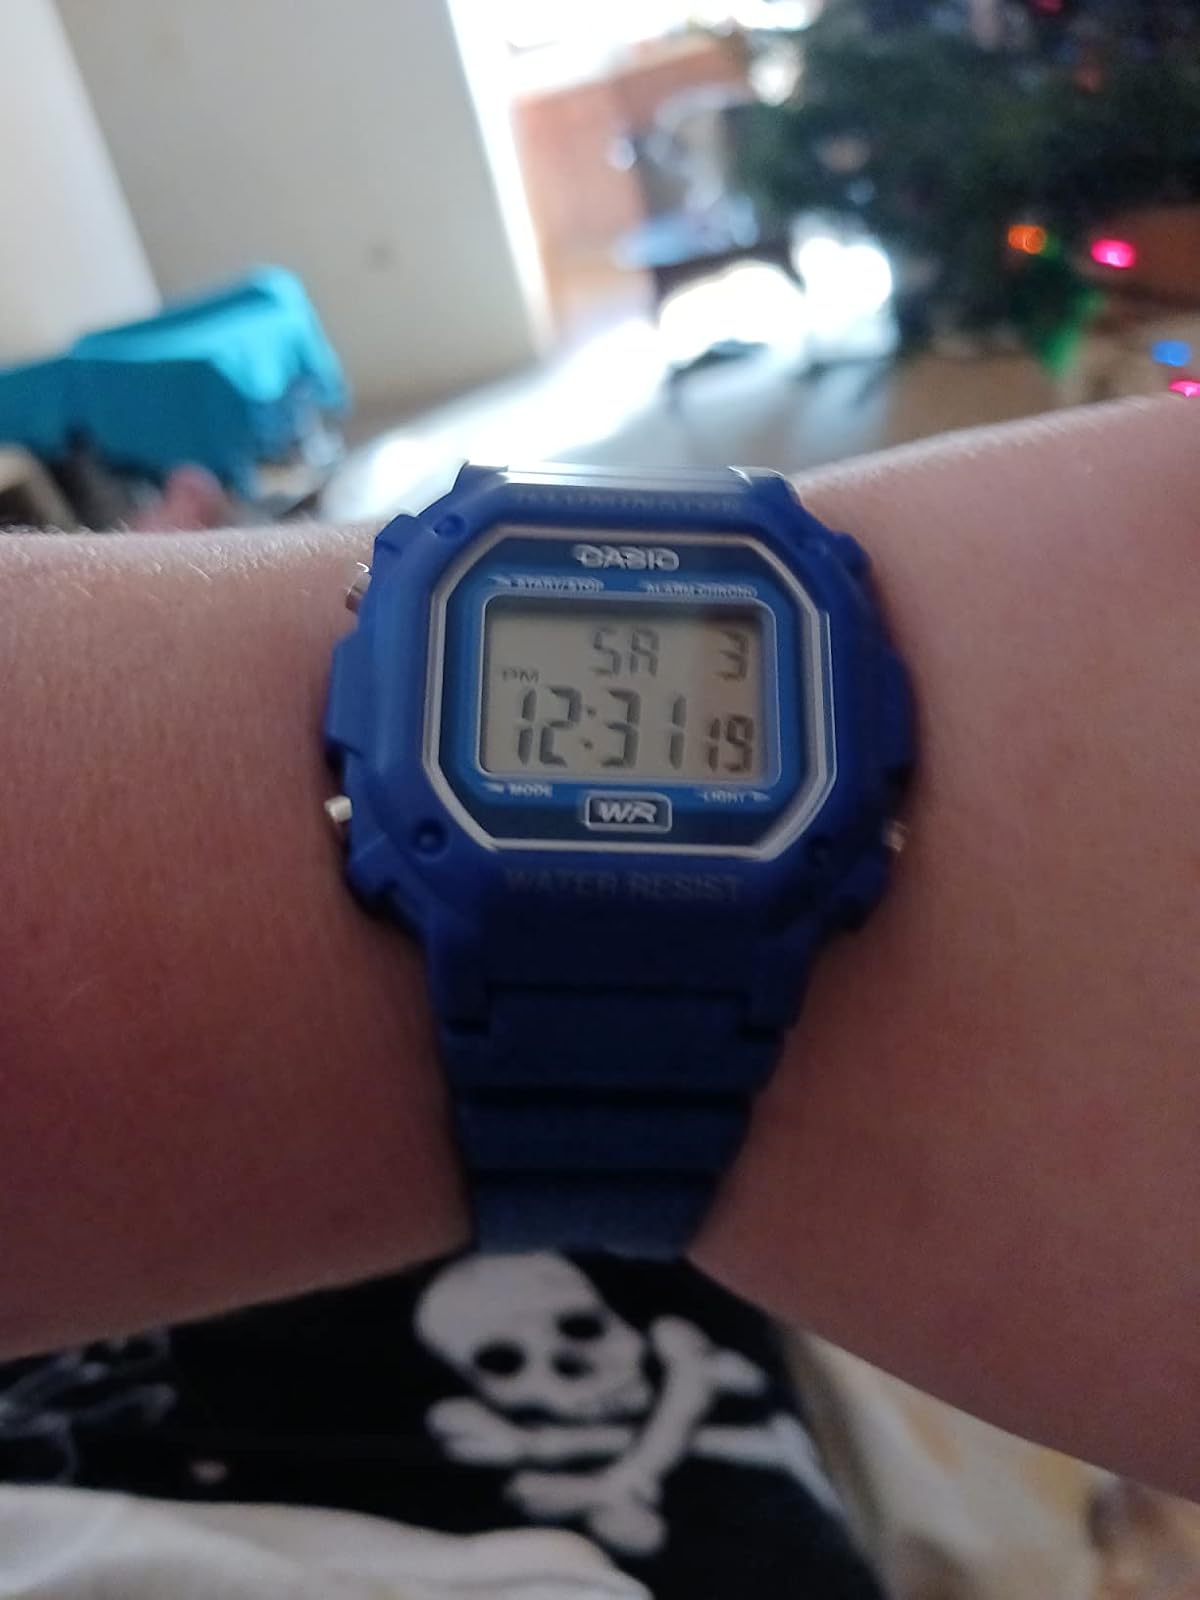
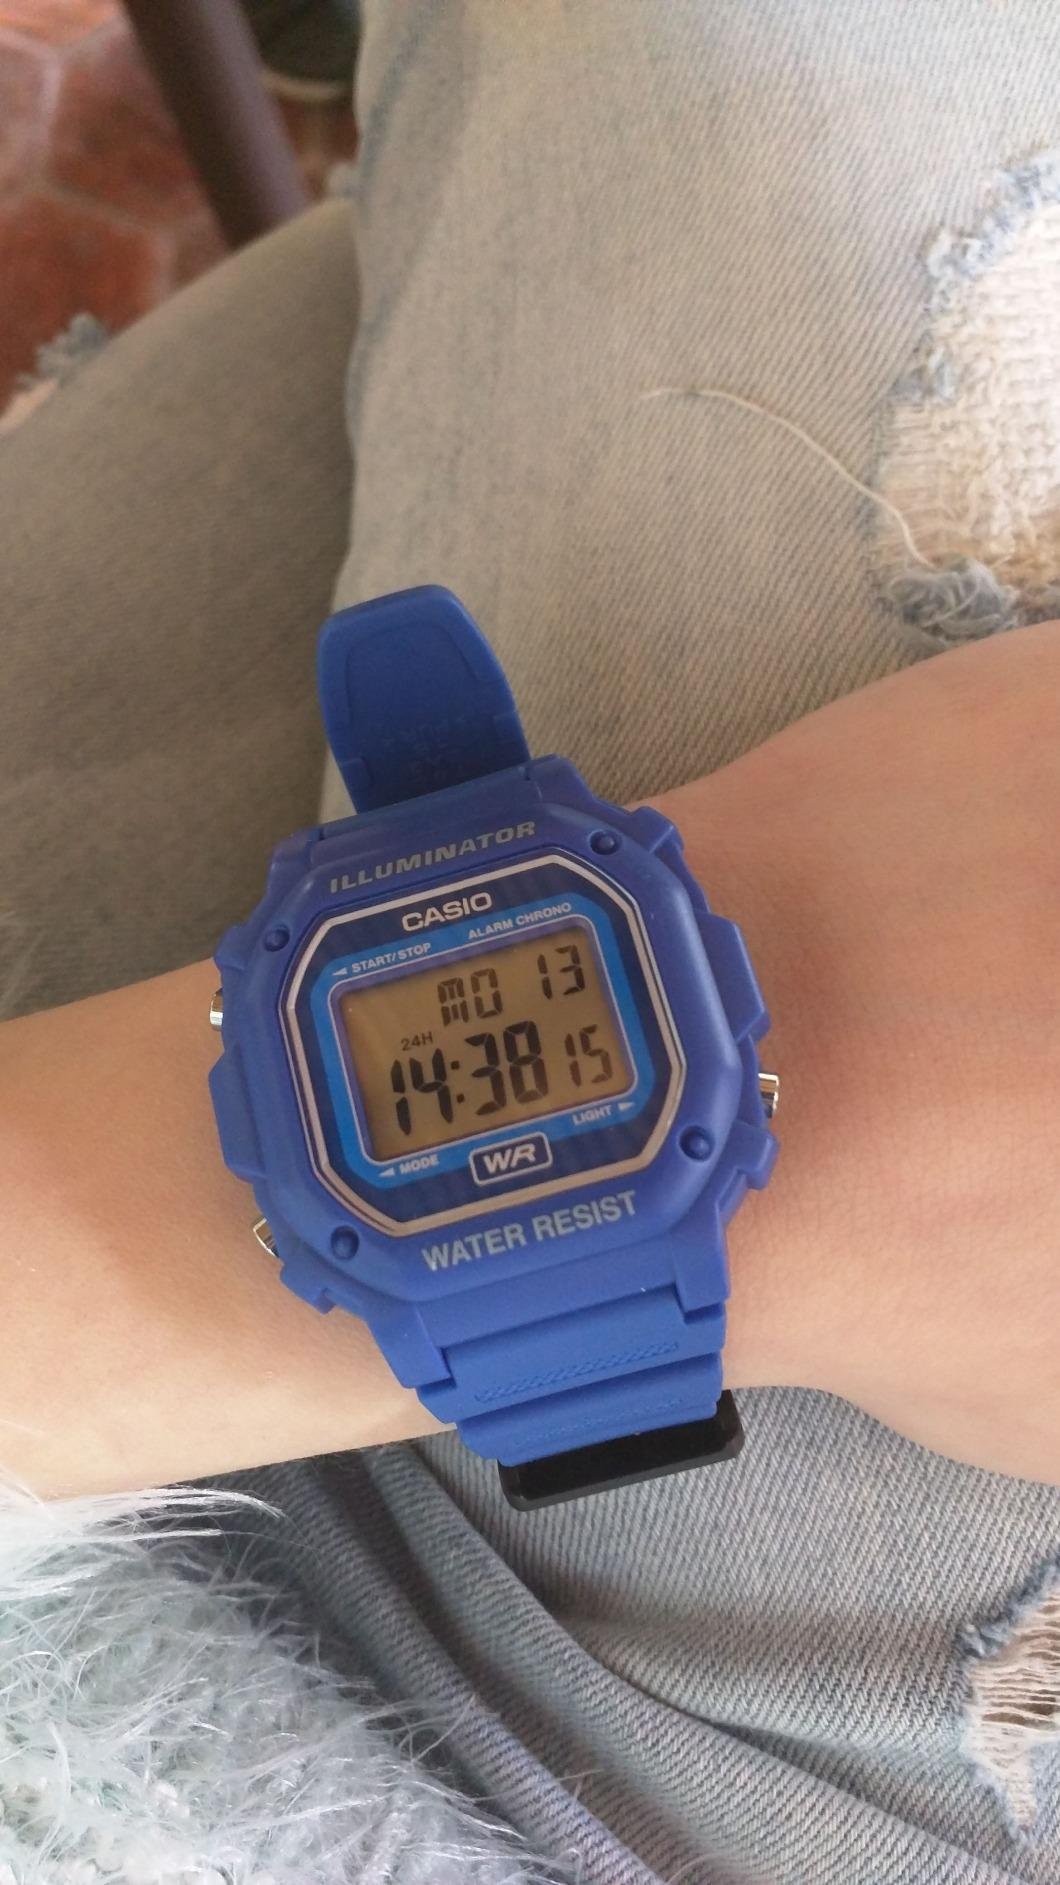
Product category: accessories_watch
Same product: yes